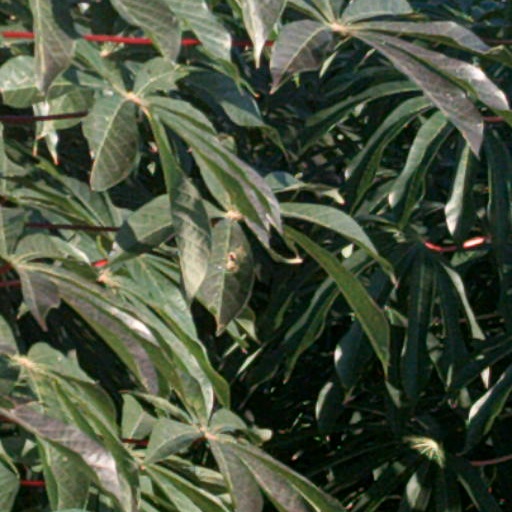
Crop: cassava